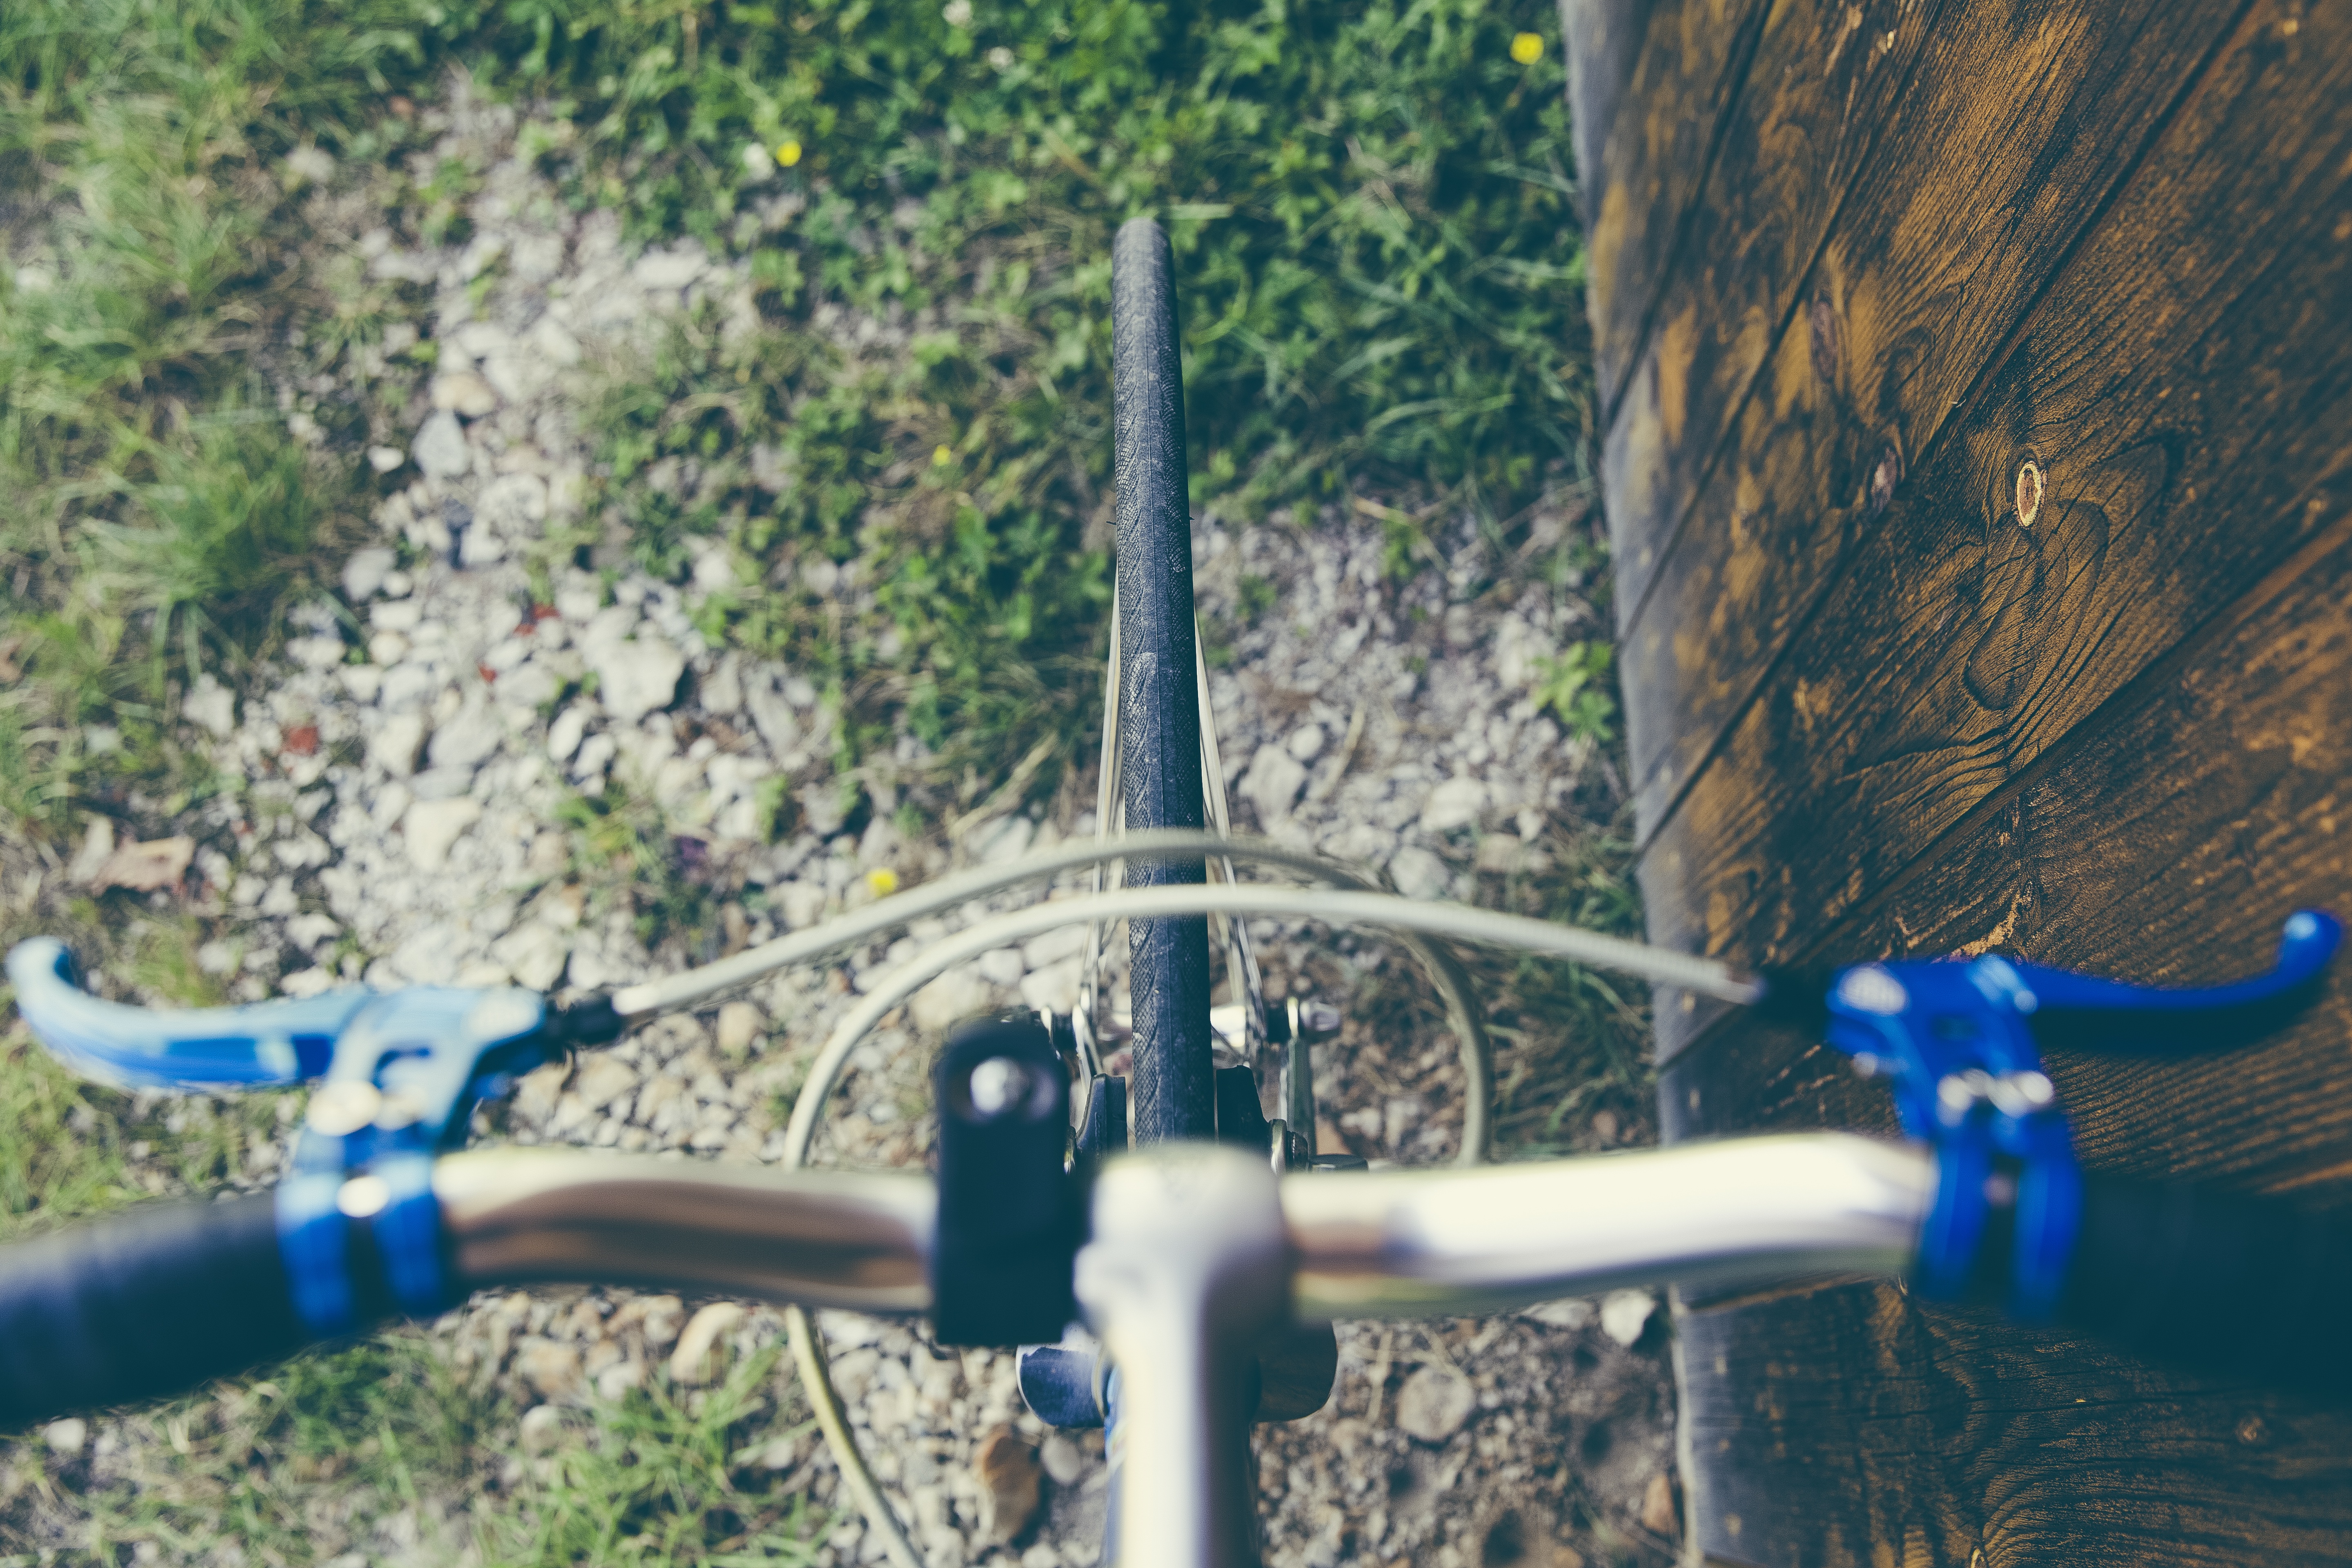
water, road, vintage, wheel, retro, flower, wind, old, bike, urban, steel, vehicle, blue, fixed gear, brake, hipster, cycling, design, racing, handlebars, style, 80, classic, circuit, locomotion, trend, road bike, cyclists, stylish, screenshot, fixie, hip, sport bike, chic, steel frame, brake levers, single speed, racing cyclists, track cycling